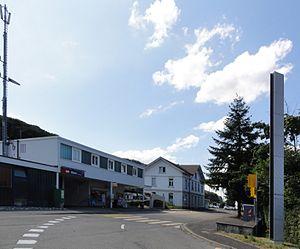
La gare de Stein-Säckingen est la gare de Stein, en Suisse.